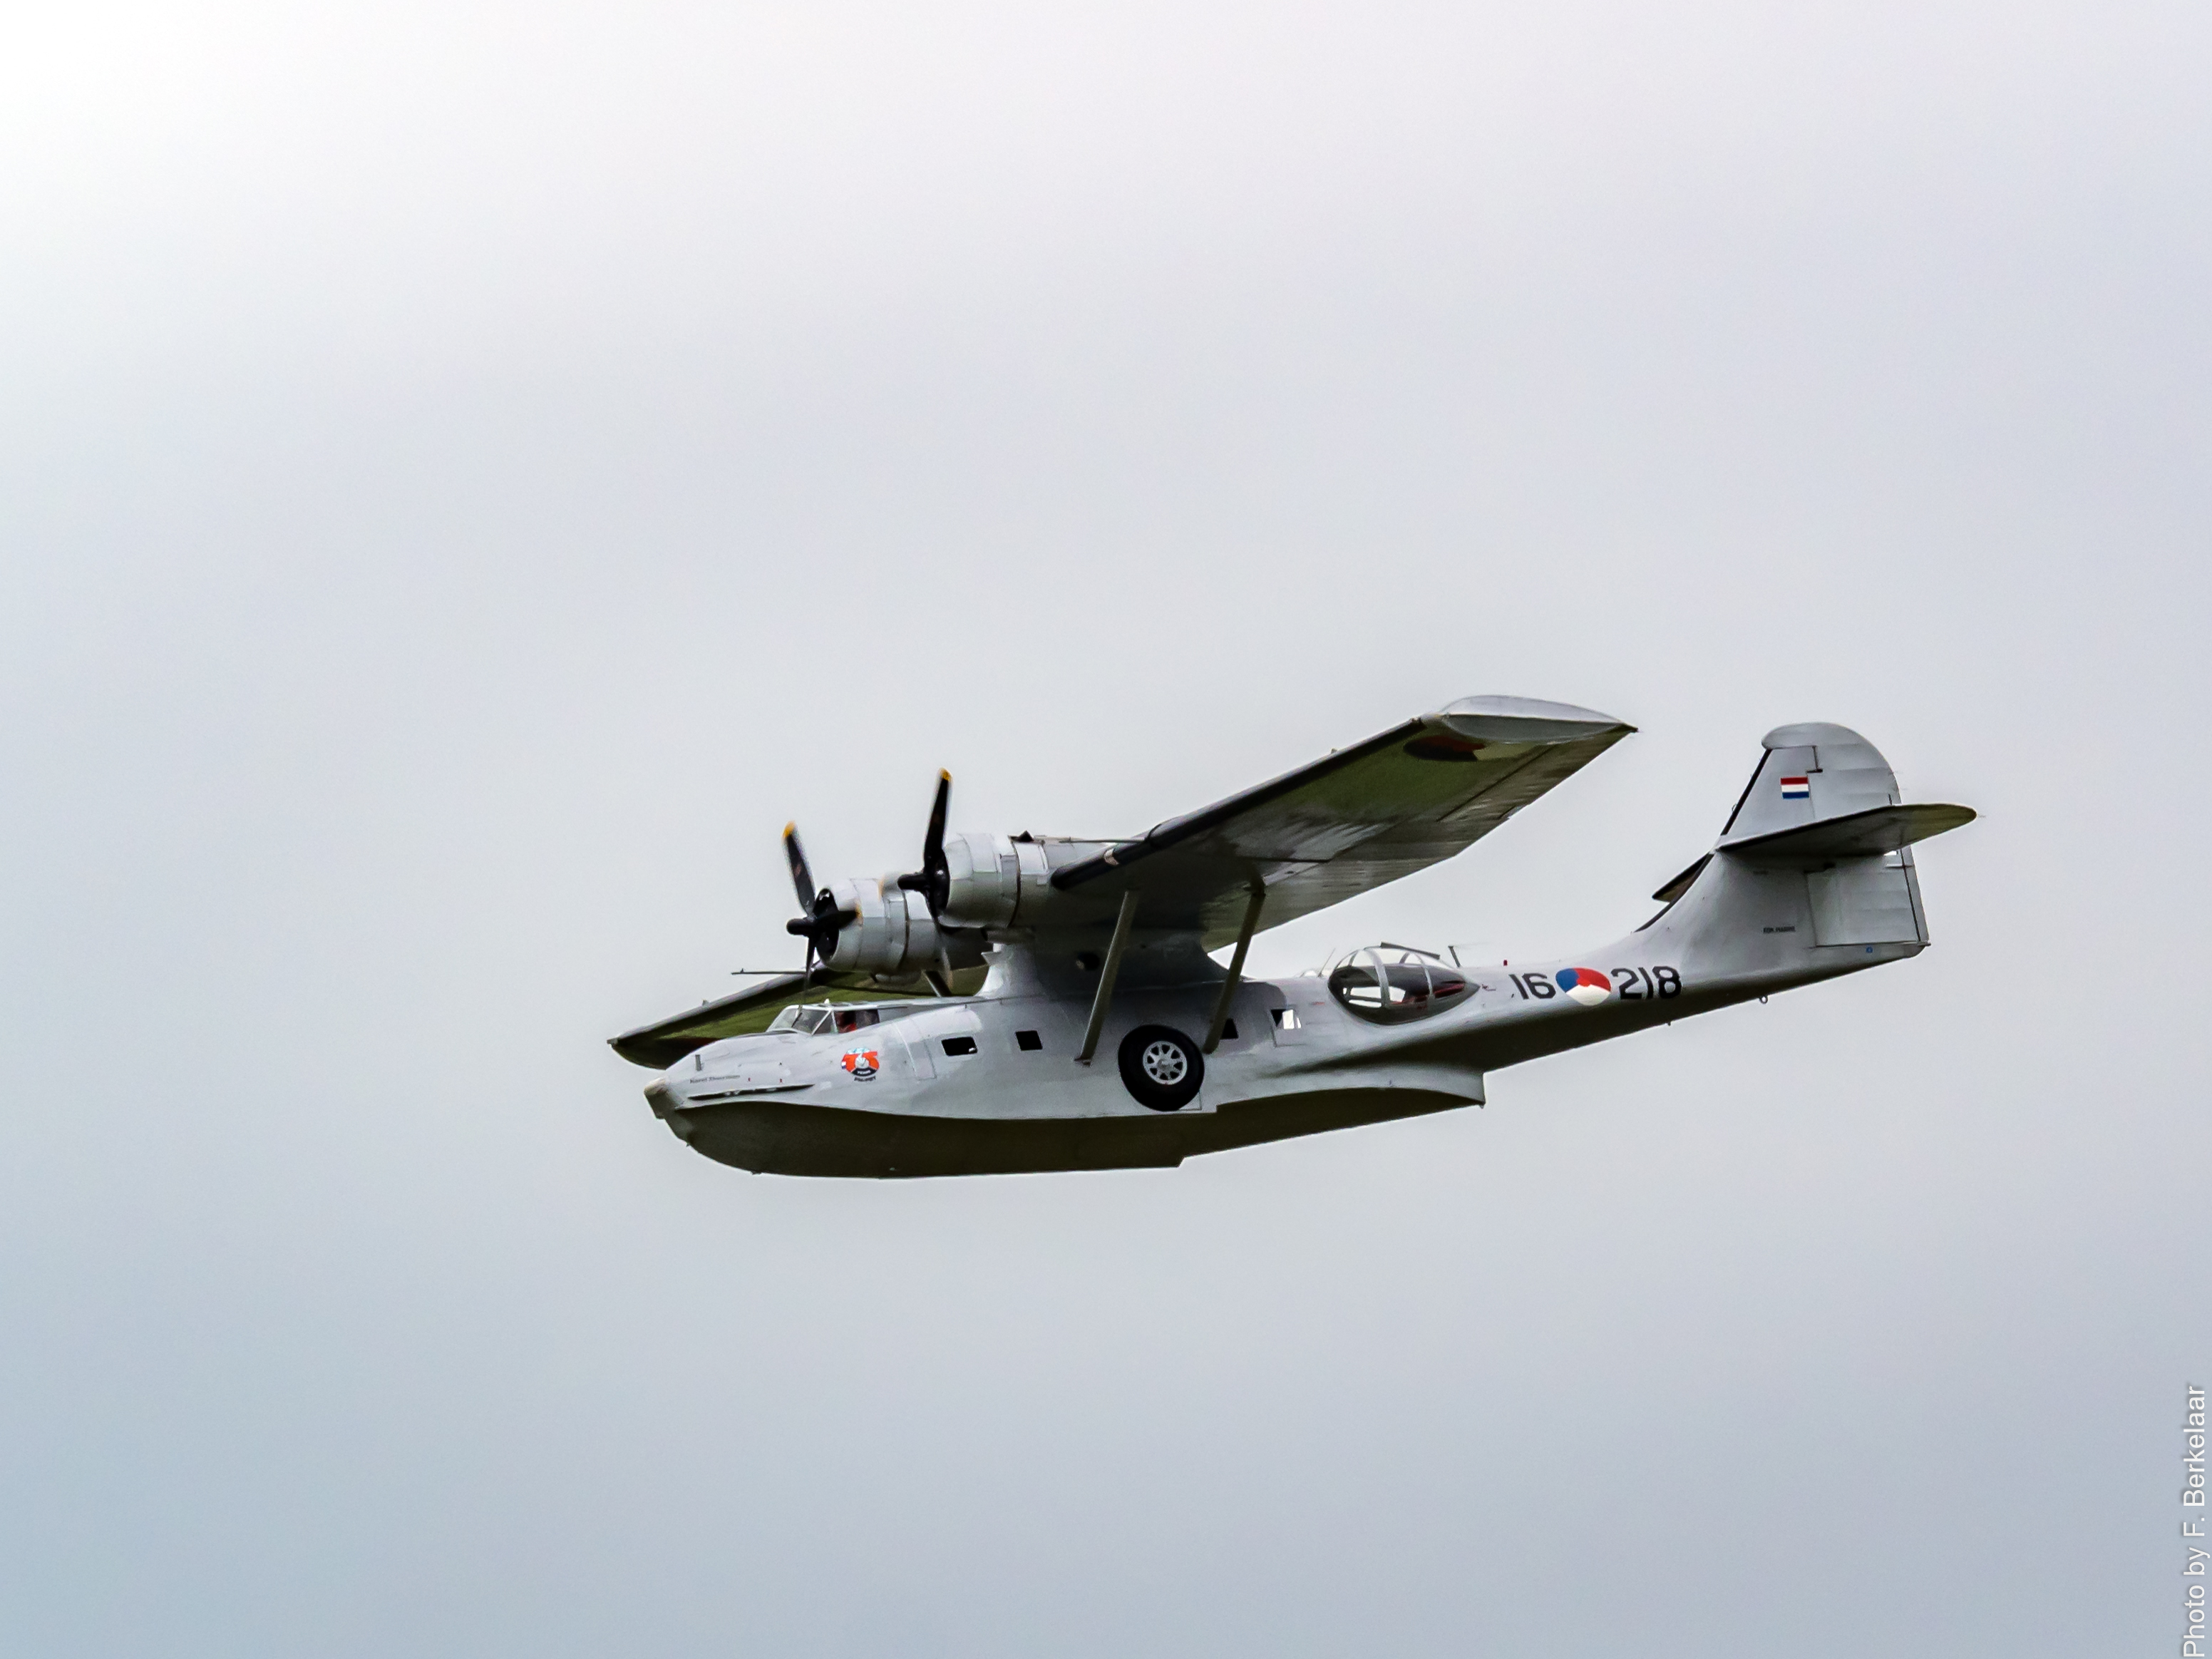
wing, airplane, aircraft, vehicle, airline, aviation, flight, nederland, propeller, bomber, koninklijkeluchtmacht, nl, leeuwarden, friesland, defensie, luchtmachtdagen, luchtmachtdagen2016, leeuwardenairport, vliegbasisleeuwarden, ljouwert, olympusm40150mmf28mc14, koninklijkemarine, catalina, pby5a, catalinepby5a, watervliegtuig, 16218, kareldoorman, marineluchtvaarddienst, mld, historischerfgoed, stichtingcatalina, frysl n, air show, air force, fighter aircraft, military aircraft, atmosphere of earth, aircraft engine, propeller driven aircraft